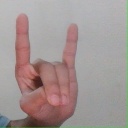
अक्षर: श